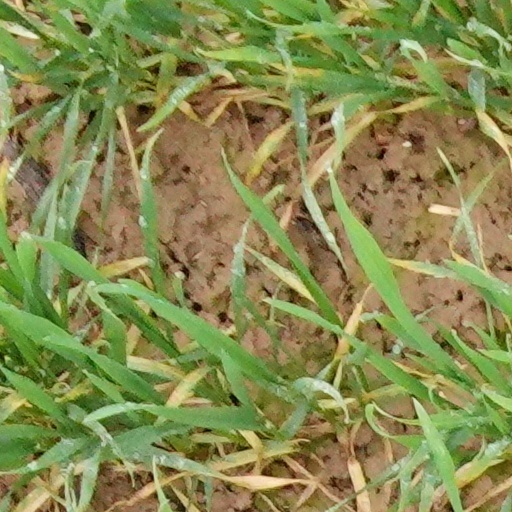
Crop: wheat